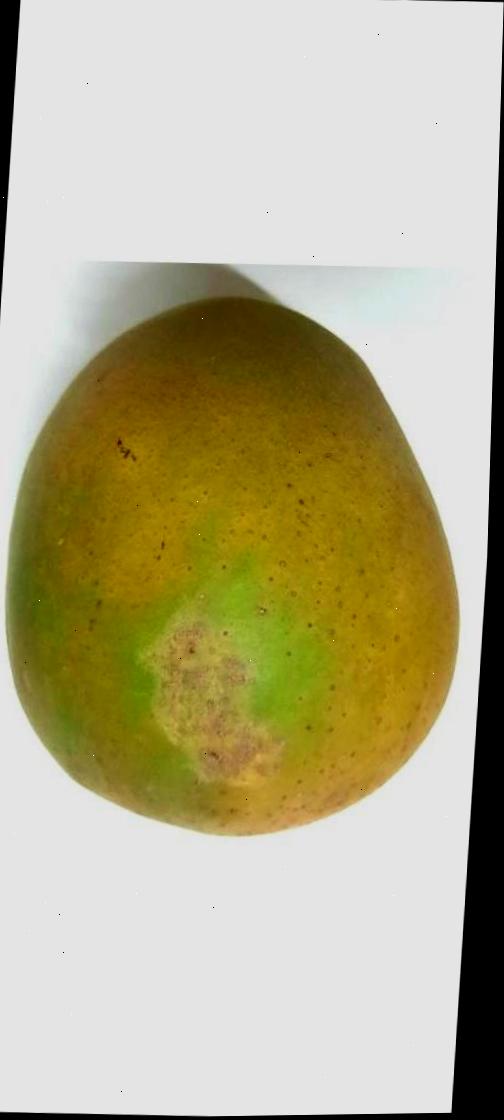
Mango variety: Himsagor